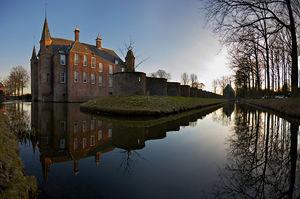
Oud-Zuilen est un village situé dans la commune néerlandaise de Stichtse Vecht, dans la province d'Utrecht. Le 1ᵉʳ janvier 2001, le village comptait 224 habitants.
Le château de Zuylen est un château néerlandais situé à Oud-Zuilen, sur la rivière de Vecht et dans la commune de Stichtse Vecht, en province d'Utrecht, non loin de la ville d'Utrecht. Les débuts du château remontent au XIIIᵉ siècle.